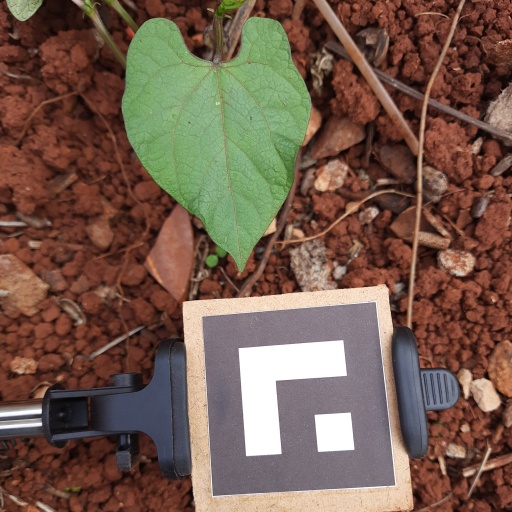
Observations: wavy surface, no eating holes, under shade